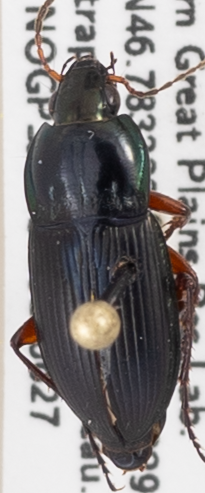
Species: Poecilus lucublandus
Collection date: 2017-06-27
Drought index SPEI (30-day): -1.706
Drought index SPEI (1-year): -0.432
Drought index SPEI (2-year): -0.824